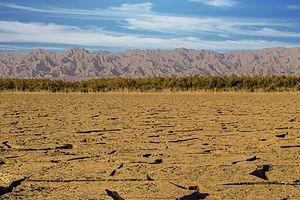
Le district de Kech ou anciennement district de Turbat est une subdivision administrative du sud de la province du Baloutchistan au Pakistan. Créé en 1977 autour de sa capitale Turbat, le district comprend une large frontière avec l'Iran.